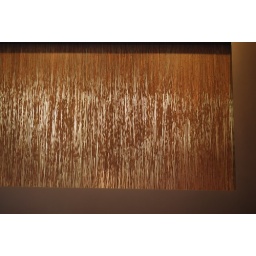
applied materials- metallic painted thin grass like reeds on a painted wall behind counter in salon